Tony Brooks (racing driver)

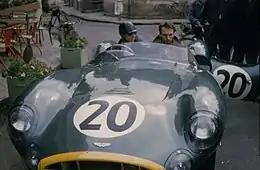
Brooks parked outside the 1957 Le Mans Aston Martin base, the Hotel de France, at the wheel of his DBR1 race car.

Brooks won six races for Vanwall and Ferrari, secured four pole positions, achieved ten podiums, and scored a total of 75 championship points. He drove for British Racing Motors but retired from the team at the end of 1961, just before their most successful season. He ended his career with a third place at the first ever United States Grand Prix at Watkins Glen. He was also an accomplished sports car driver, winning both the 1957 1000 km Nürburgring and the 1958 RAC Tourist Trophy, with co-driver, Moss, racing an Aston Martin DBR1. He was less successful at Le Mans in 1957 due again to an accident which occurred while racing an Aston Martin DBR1 at that year's 24-hour race, which brought about a change in his racing philosophy. A crash in the 1956 British Grand Prix and the subsequent Le Mans crash both occurred in cars with mechanical problems, of which he was aware, and Brooks, being a devout Catholic, vowed he would never again risk his life in a car that was in less than sound condition. He had fewer qualms when it came to his own condition, saying: "I was lucky in the Le Mans shunt in that I didn't break anything, but I did have very severe abrasions – there was a hole in the side of my thigh I could literally have put my fist into." It was with these injuries that he went on to race in the 1957 British GP with Moss, and win. In 2007, Brooks was honoured by his home town. The Dukinfield District Assembly, part of Tameside Council, held a dinner in his honour and unveiled a plaque outside his former home on Park Lane.